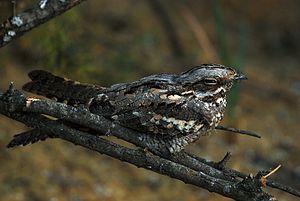
Natravn
Natravn er en fugl i ordenen af natravne, der er udbredt i Europa, Nordafrika og dele af Asien. Den yngler f.eks. i skovlysninger eller på heder med spredt bevoksning, hvor den ligesom flagermus jager insekter i skumringen.